University Star

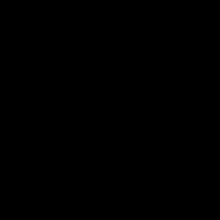
The secondary logo of the "University Star"

The first issue was published in February 1911, started by then student Fred W. Adams, son of John Anderson Adams, the founder of Adams Extract and Spice Company. Fred W. Adams persuaded the Southwest Texas Normal School administration to let him publish the newspaper, promising to pay for it himself if advertising could not sustain the cost.